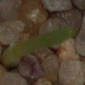
Label: common_wheat